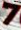
Number: 7